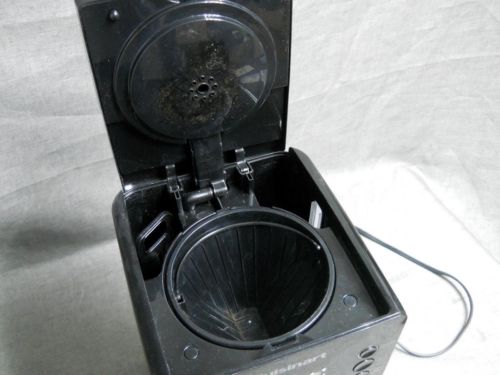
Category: coffee maker